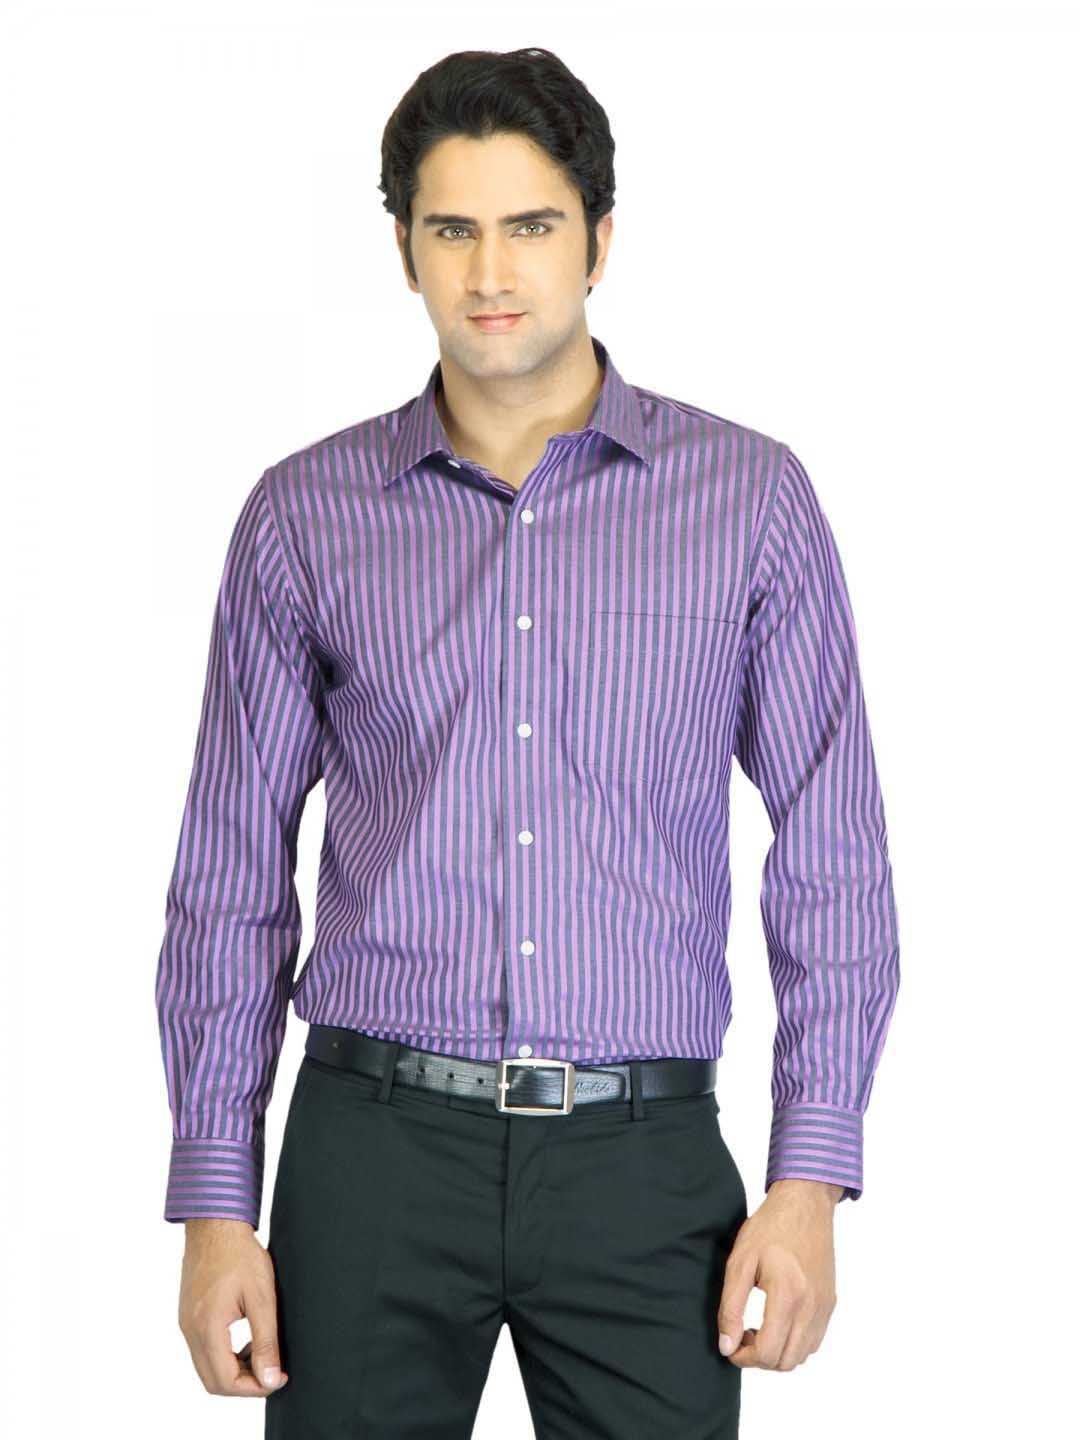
Arrow Men Lavender Striped Shirt
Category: Apparel / Topwear / Shirts
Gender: Men
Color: Lavender
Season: Summer 2015
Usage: Formal